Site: brandenburg
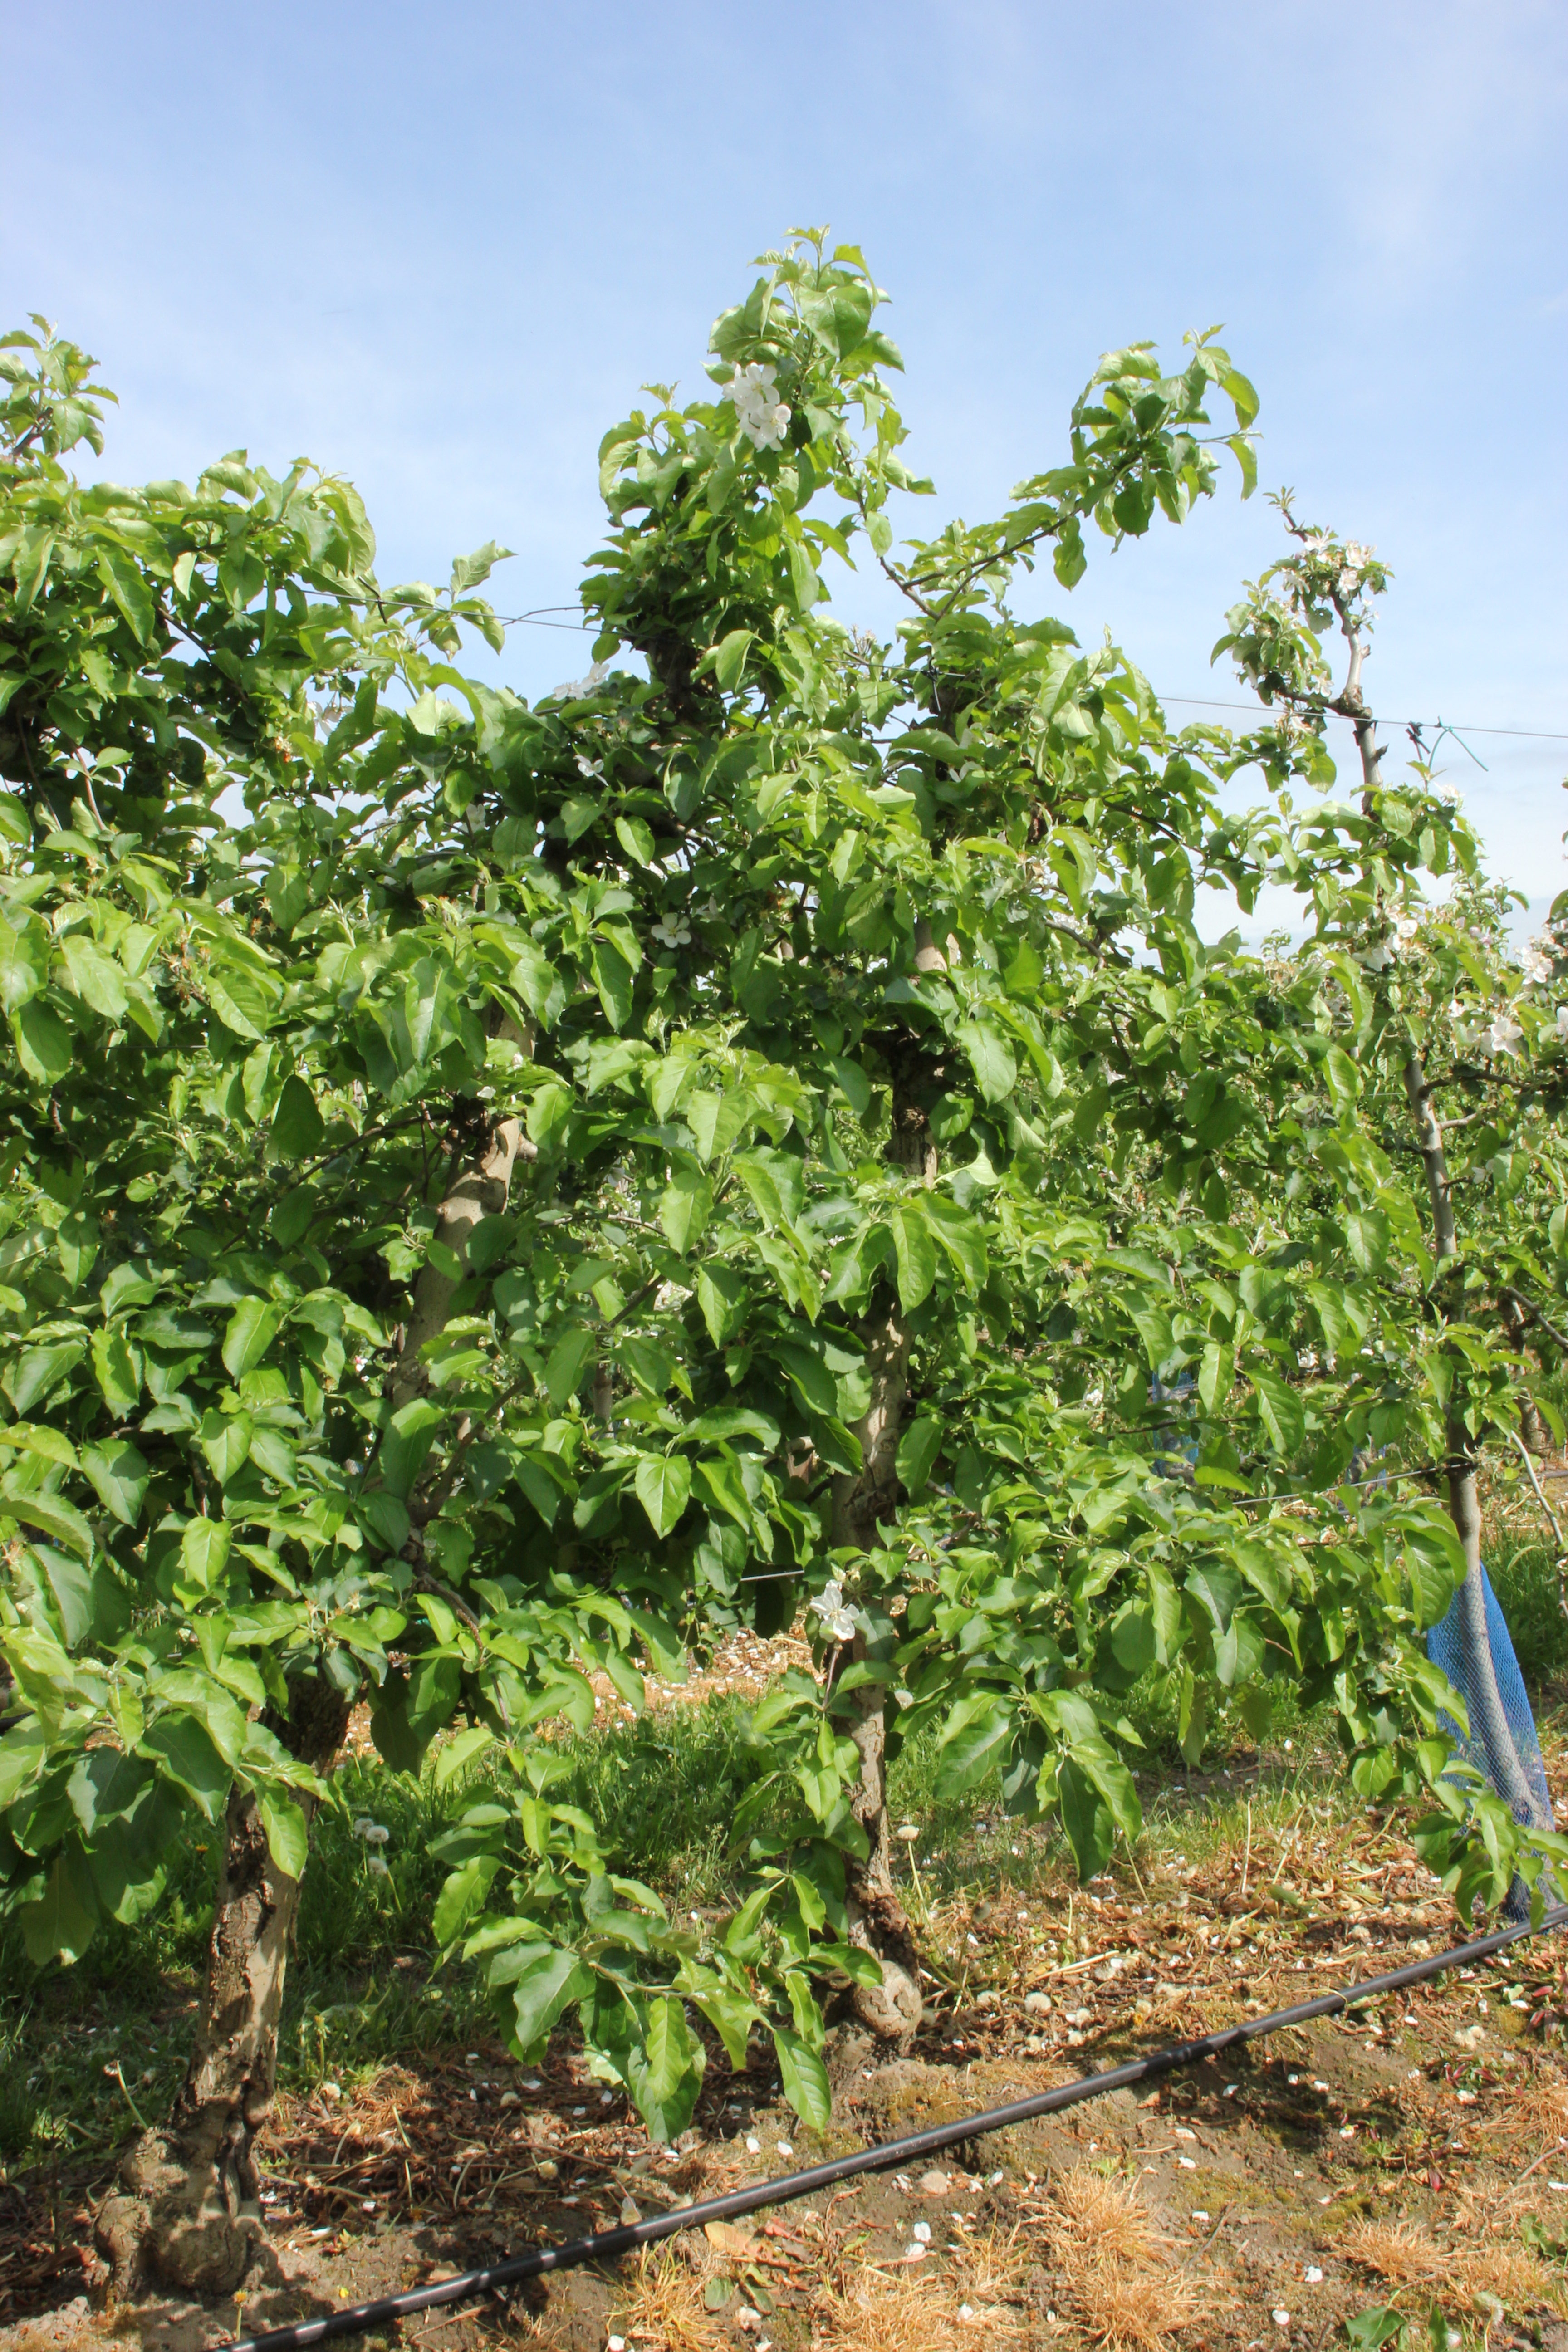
Growth stage (BBCH 67): Flowering